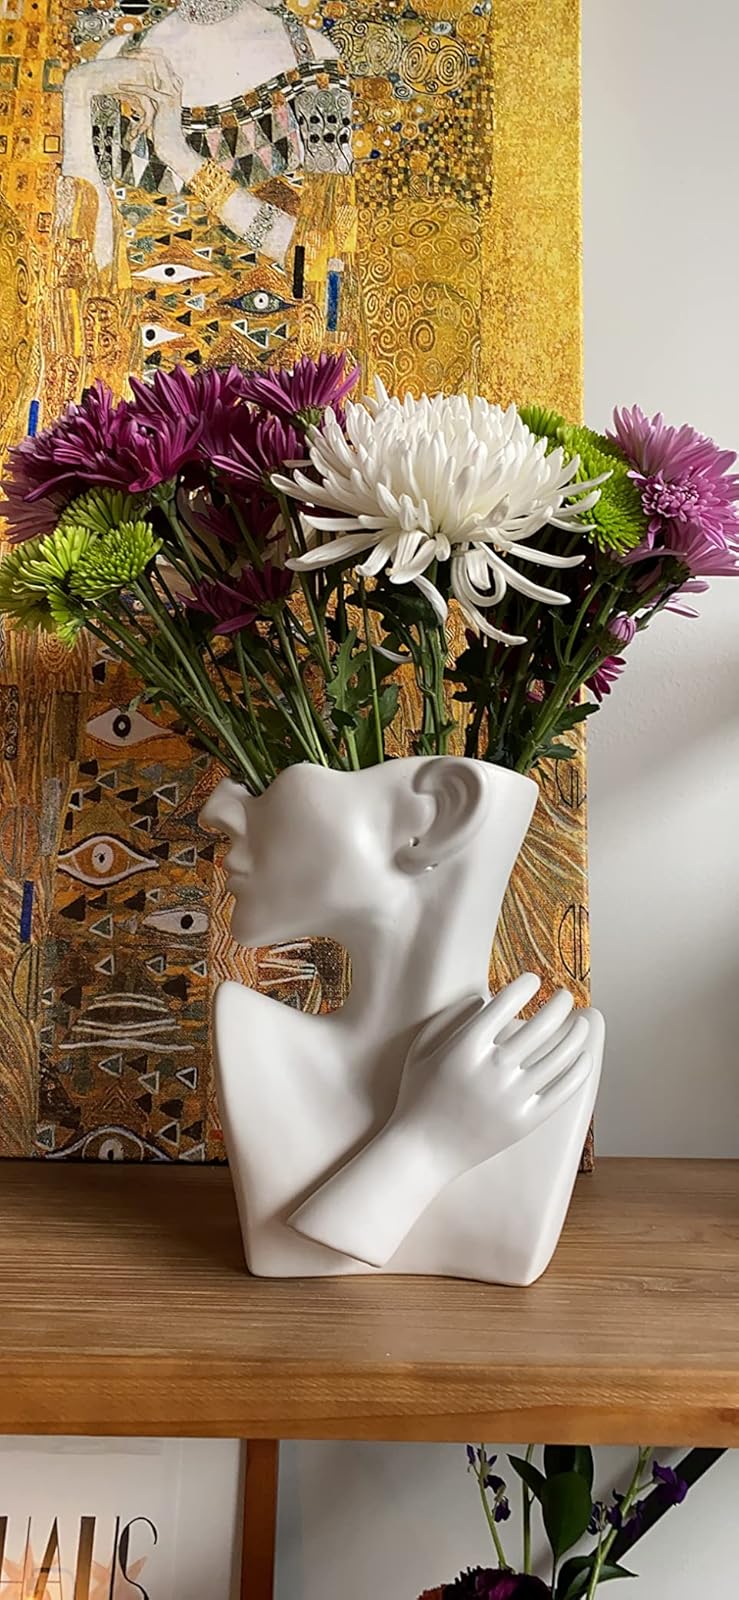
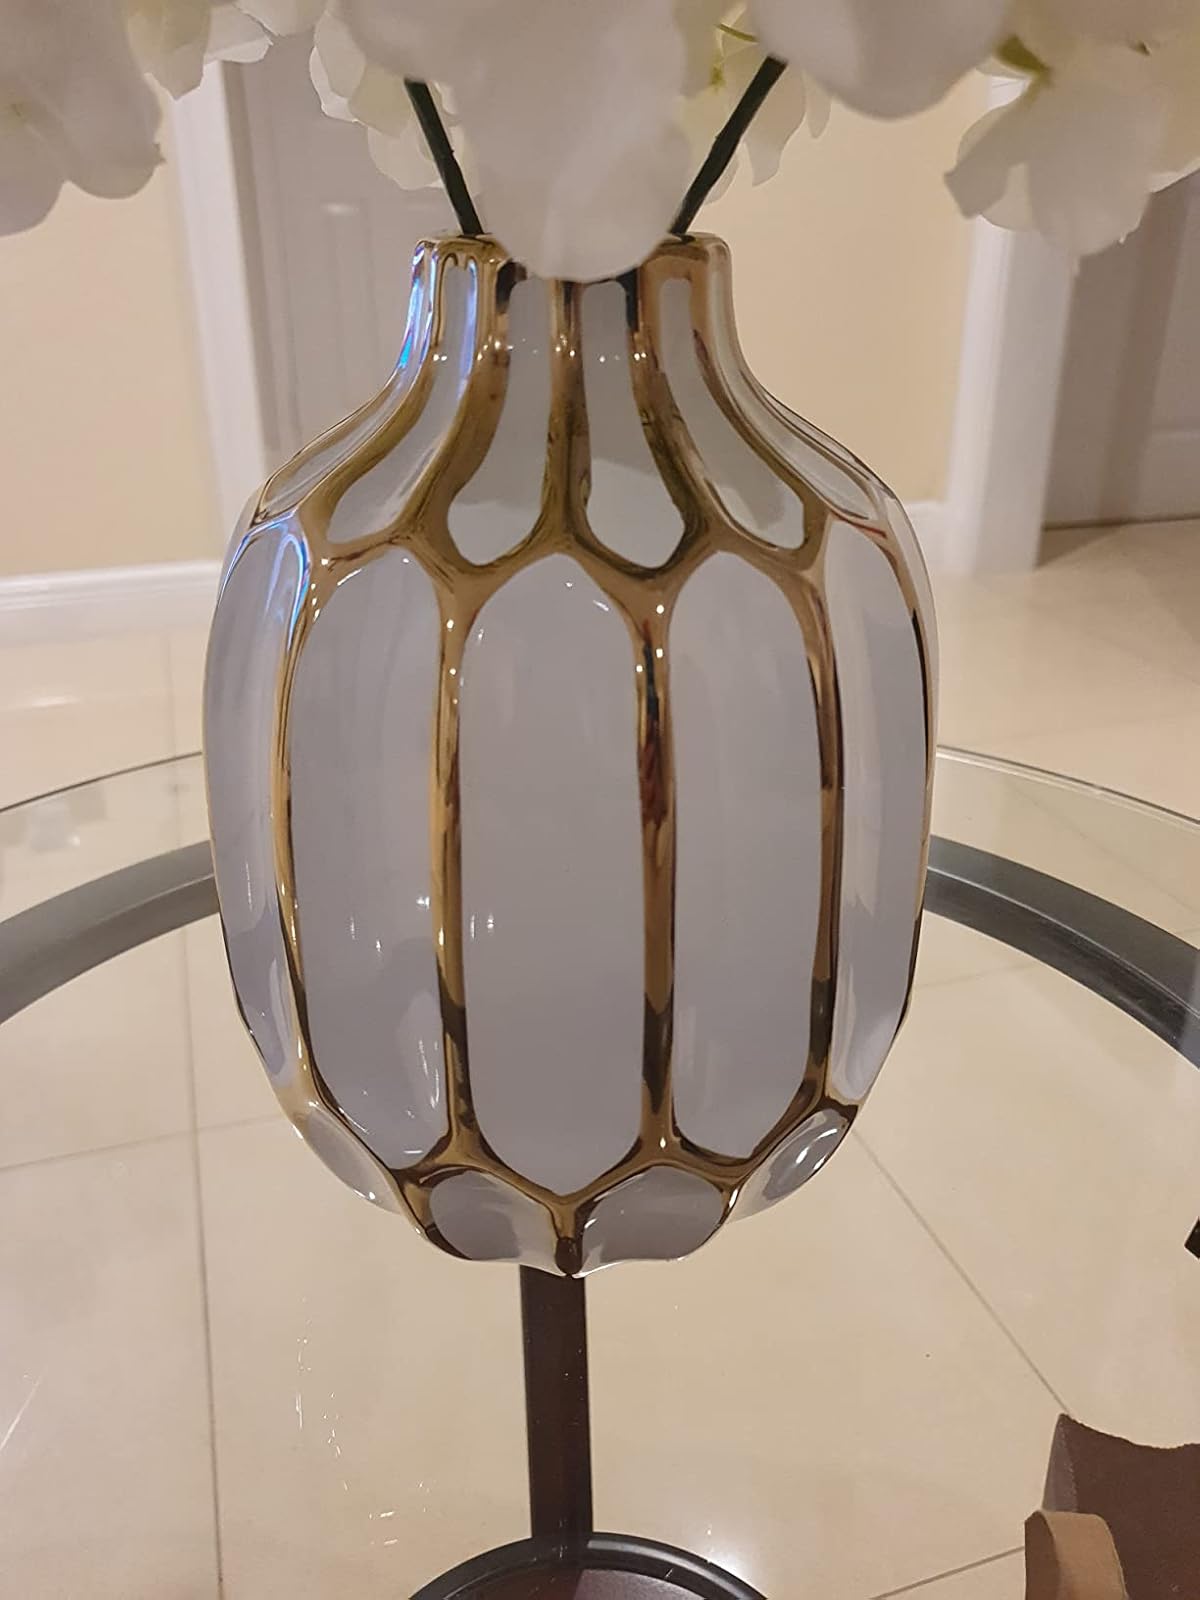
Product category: vase
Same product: no